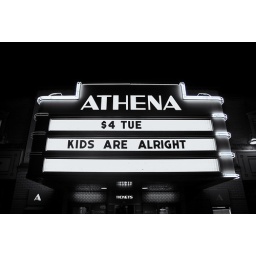
the big screen in black and white